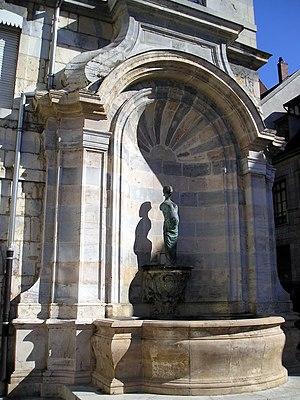
Fontaine Saint-Quentin, à Besançon, en France
La Boucle est le nom donné au centre historique de la ville de Besançon, qui le doit au fait de s'être développé dans un méandre du Doubs dont la forme même est celle d'une boucle. Ce quartier constituait seul la ville de Besançon avec Battant jusque dans la seconde moitié du XIXᵉ siècle, avant l'expansion urbaine dans les secteurs environnants. Aujourd'hui, le quartier compte environ 10 000 habitants, ce qui en fait le troisième quartier le plus peuplé derrière Planoise et les Chaprais.
Cet article dresse la liste des fontaines protégées au titre des monuments historiques dans la région de Bourgogne-Franche-Comté.
Besançon est riche des nombreuses fontaines et sculptures réparties dans différents quartiers de la ville. Aux sculptures décoratives et commémoratives s'ajoutent les fontaines dont les plus anciennes ont perdu leur rôle social pour devenir ornementales. Des cadrans solaires, fresques et trompe-l'œil décorent aujourd'hui façades et fenêtres.